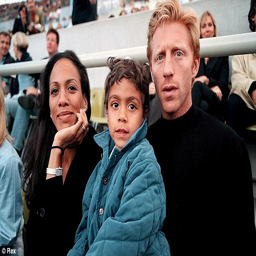
happy families : person had children with person including person - pictured here at a concert